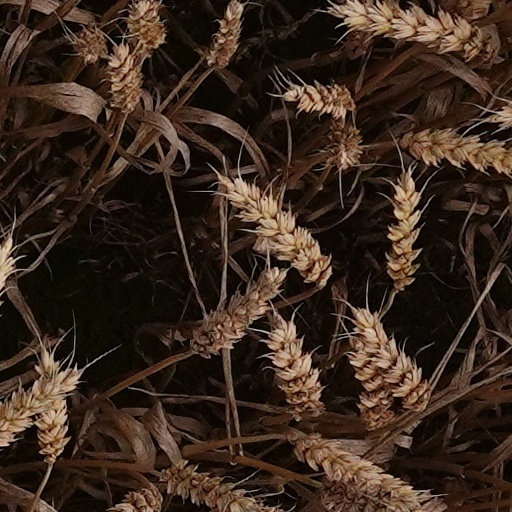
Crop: wheat